International Abolitionist Federation

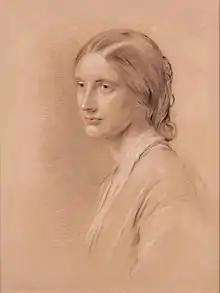
Josephine Butler, founder of the IAF

The English feminist Josephine Butler (1828–1906), who came from a family involved in the abolition of slavery, believed that forced vaginal examination of women suspected of prostitution violated their basic legal rights. She argued that women lacked sexual autonomy because they were excluded from higher education, professional training, and paid employment and therefore had to choose between marriage or prostitution. Either way, their condition was no different from that of a slave.